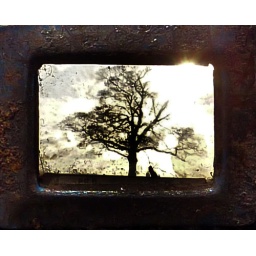
tree with sunburst in a rusty frame